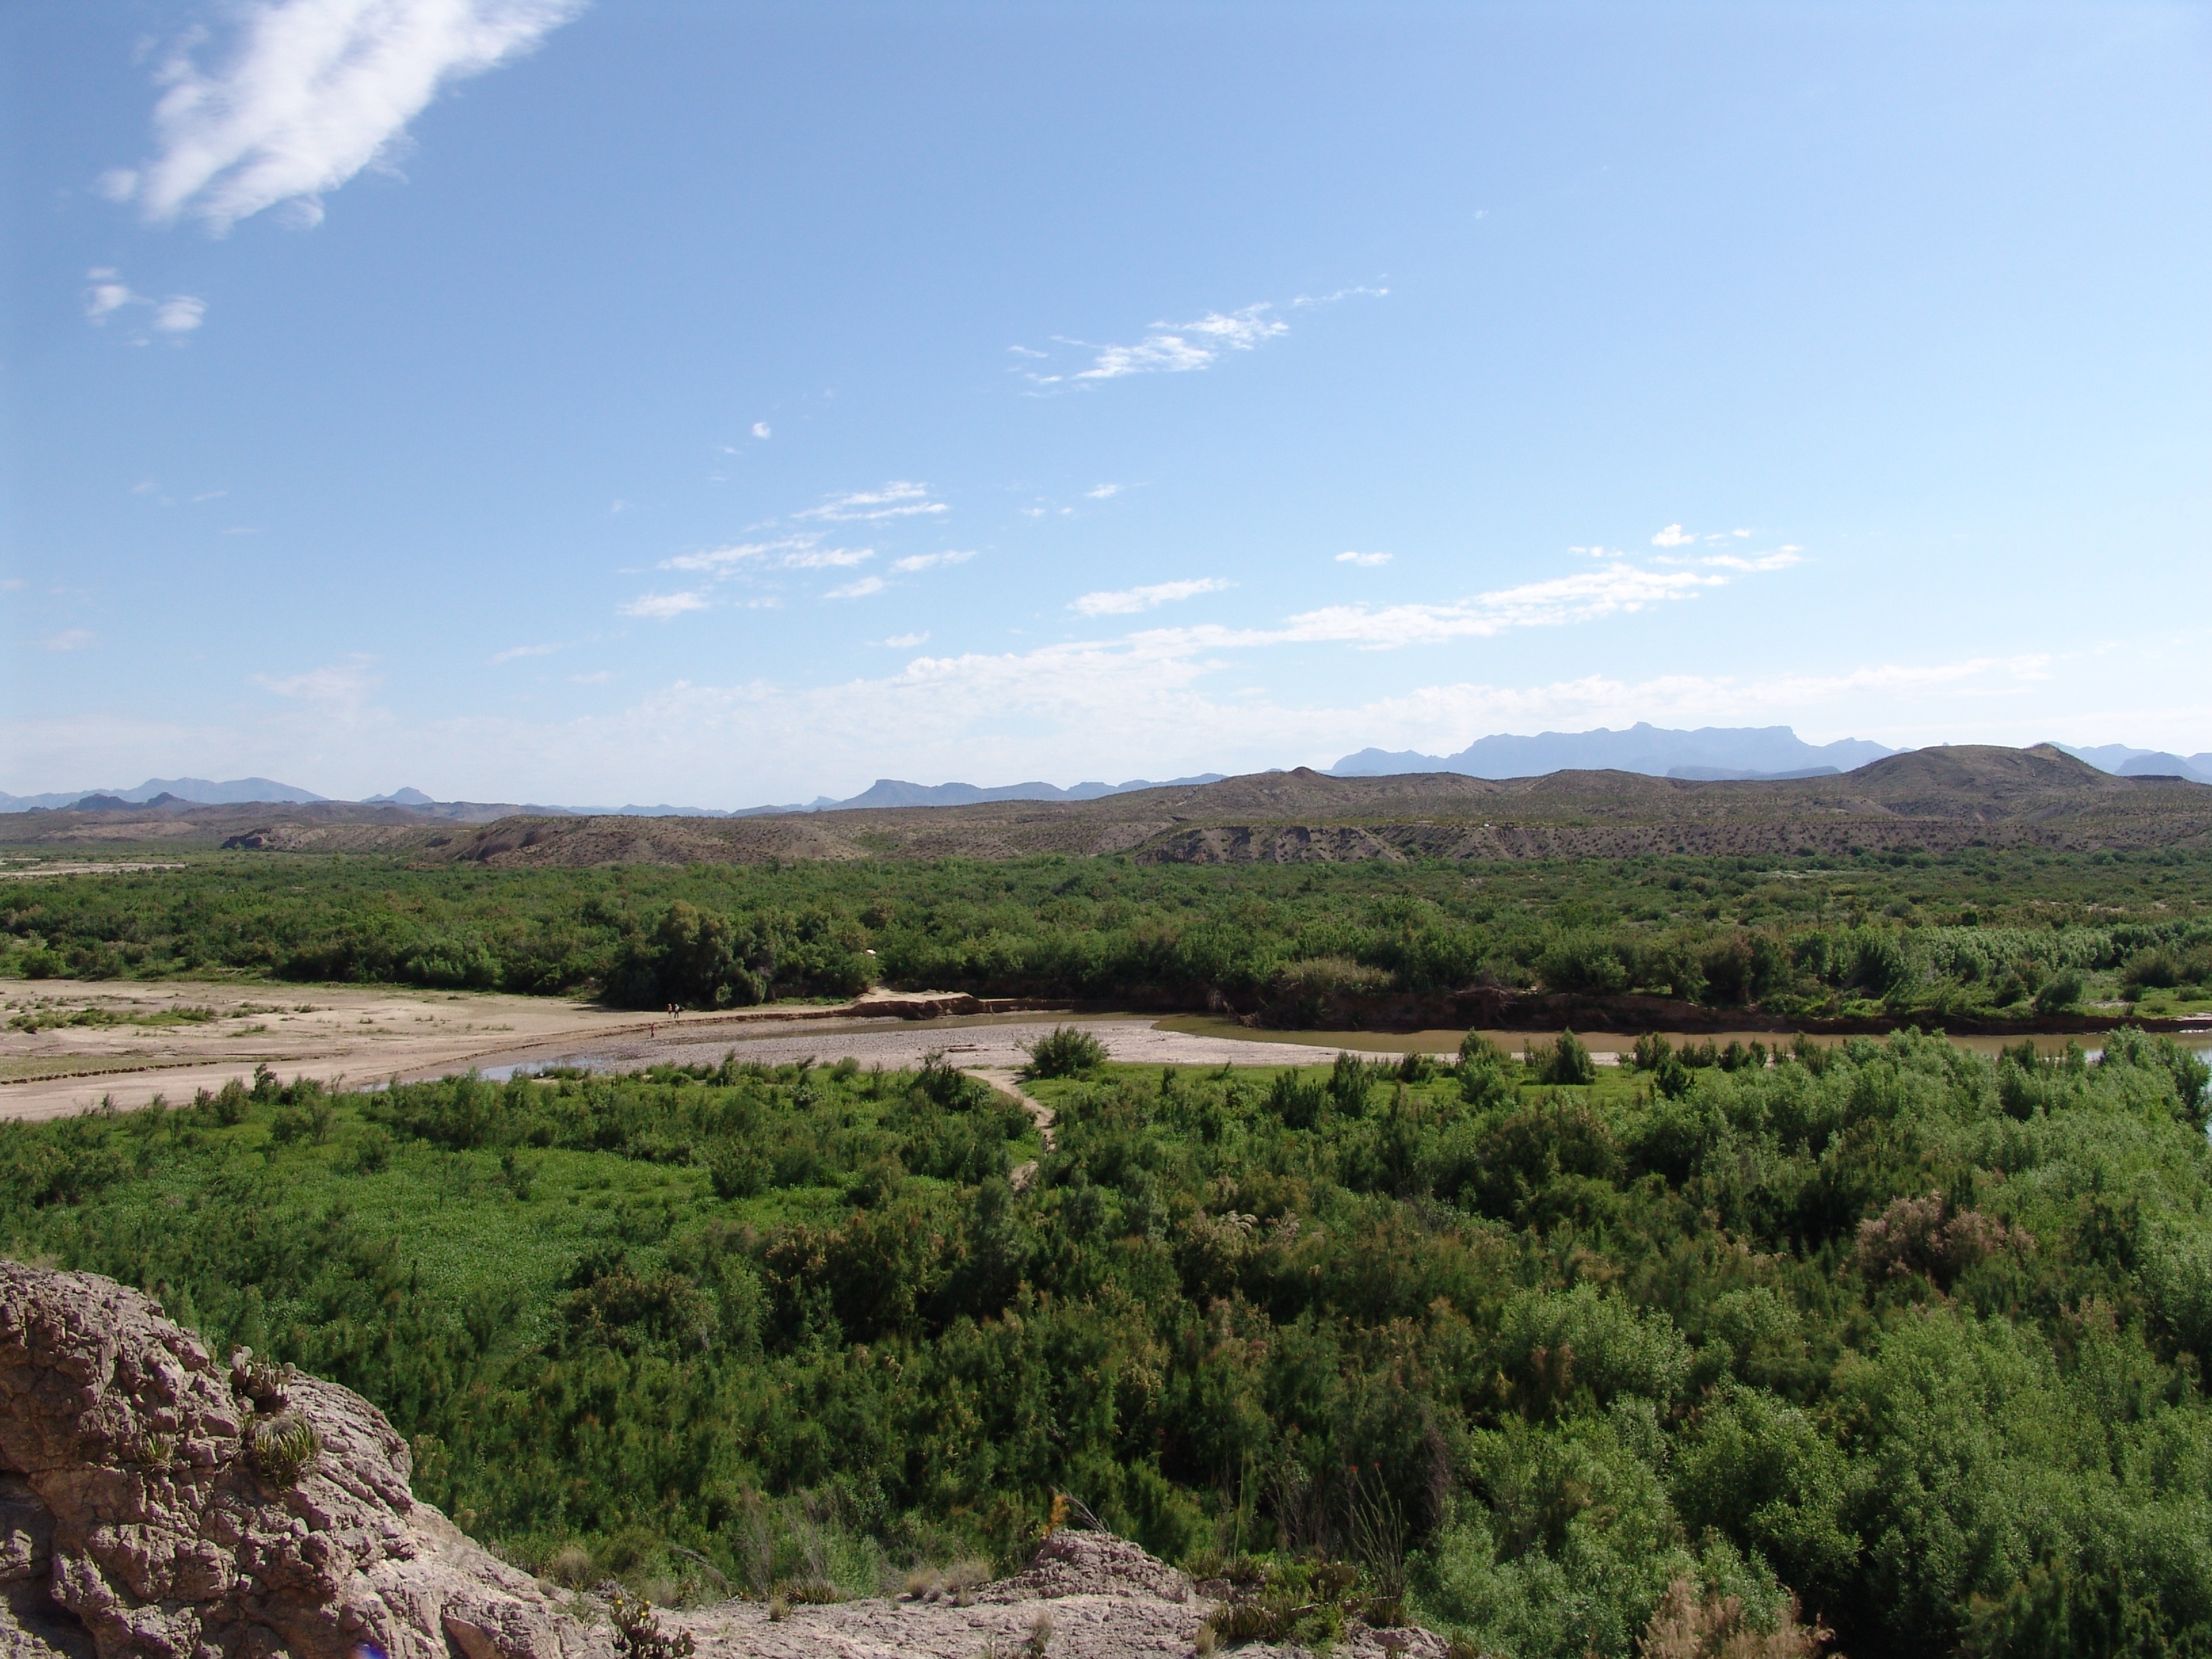
landscape, nature, mountain, field, hill, river, valley, panorama, usa, america, united states of america, soil, agriculture, plain, places of interest, united states, badlands, wetland, plateau, texas, habitat, ecosystem, rural area, aerial photography, big bend national park, natural environment, geographical feature, rio bravo